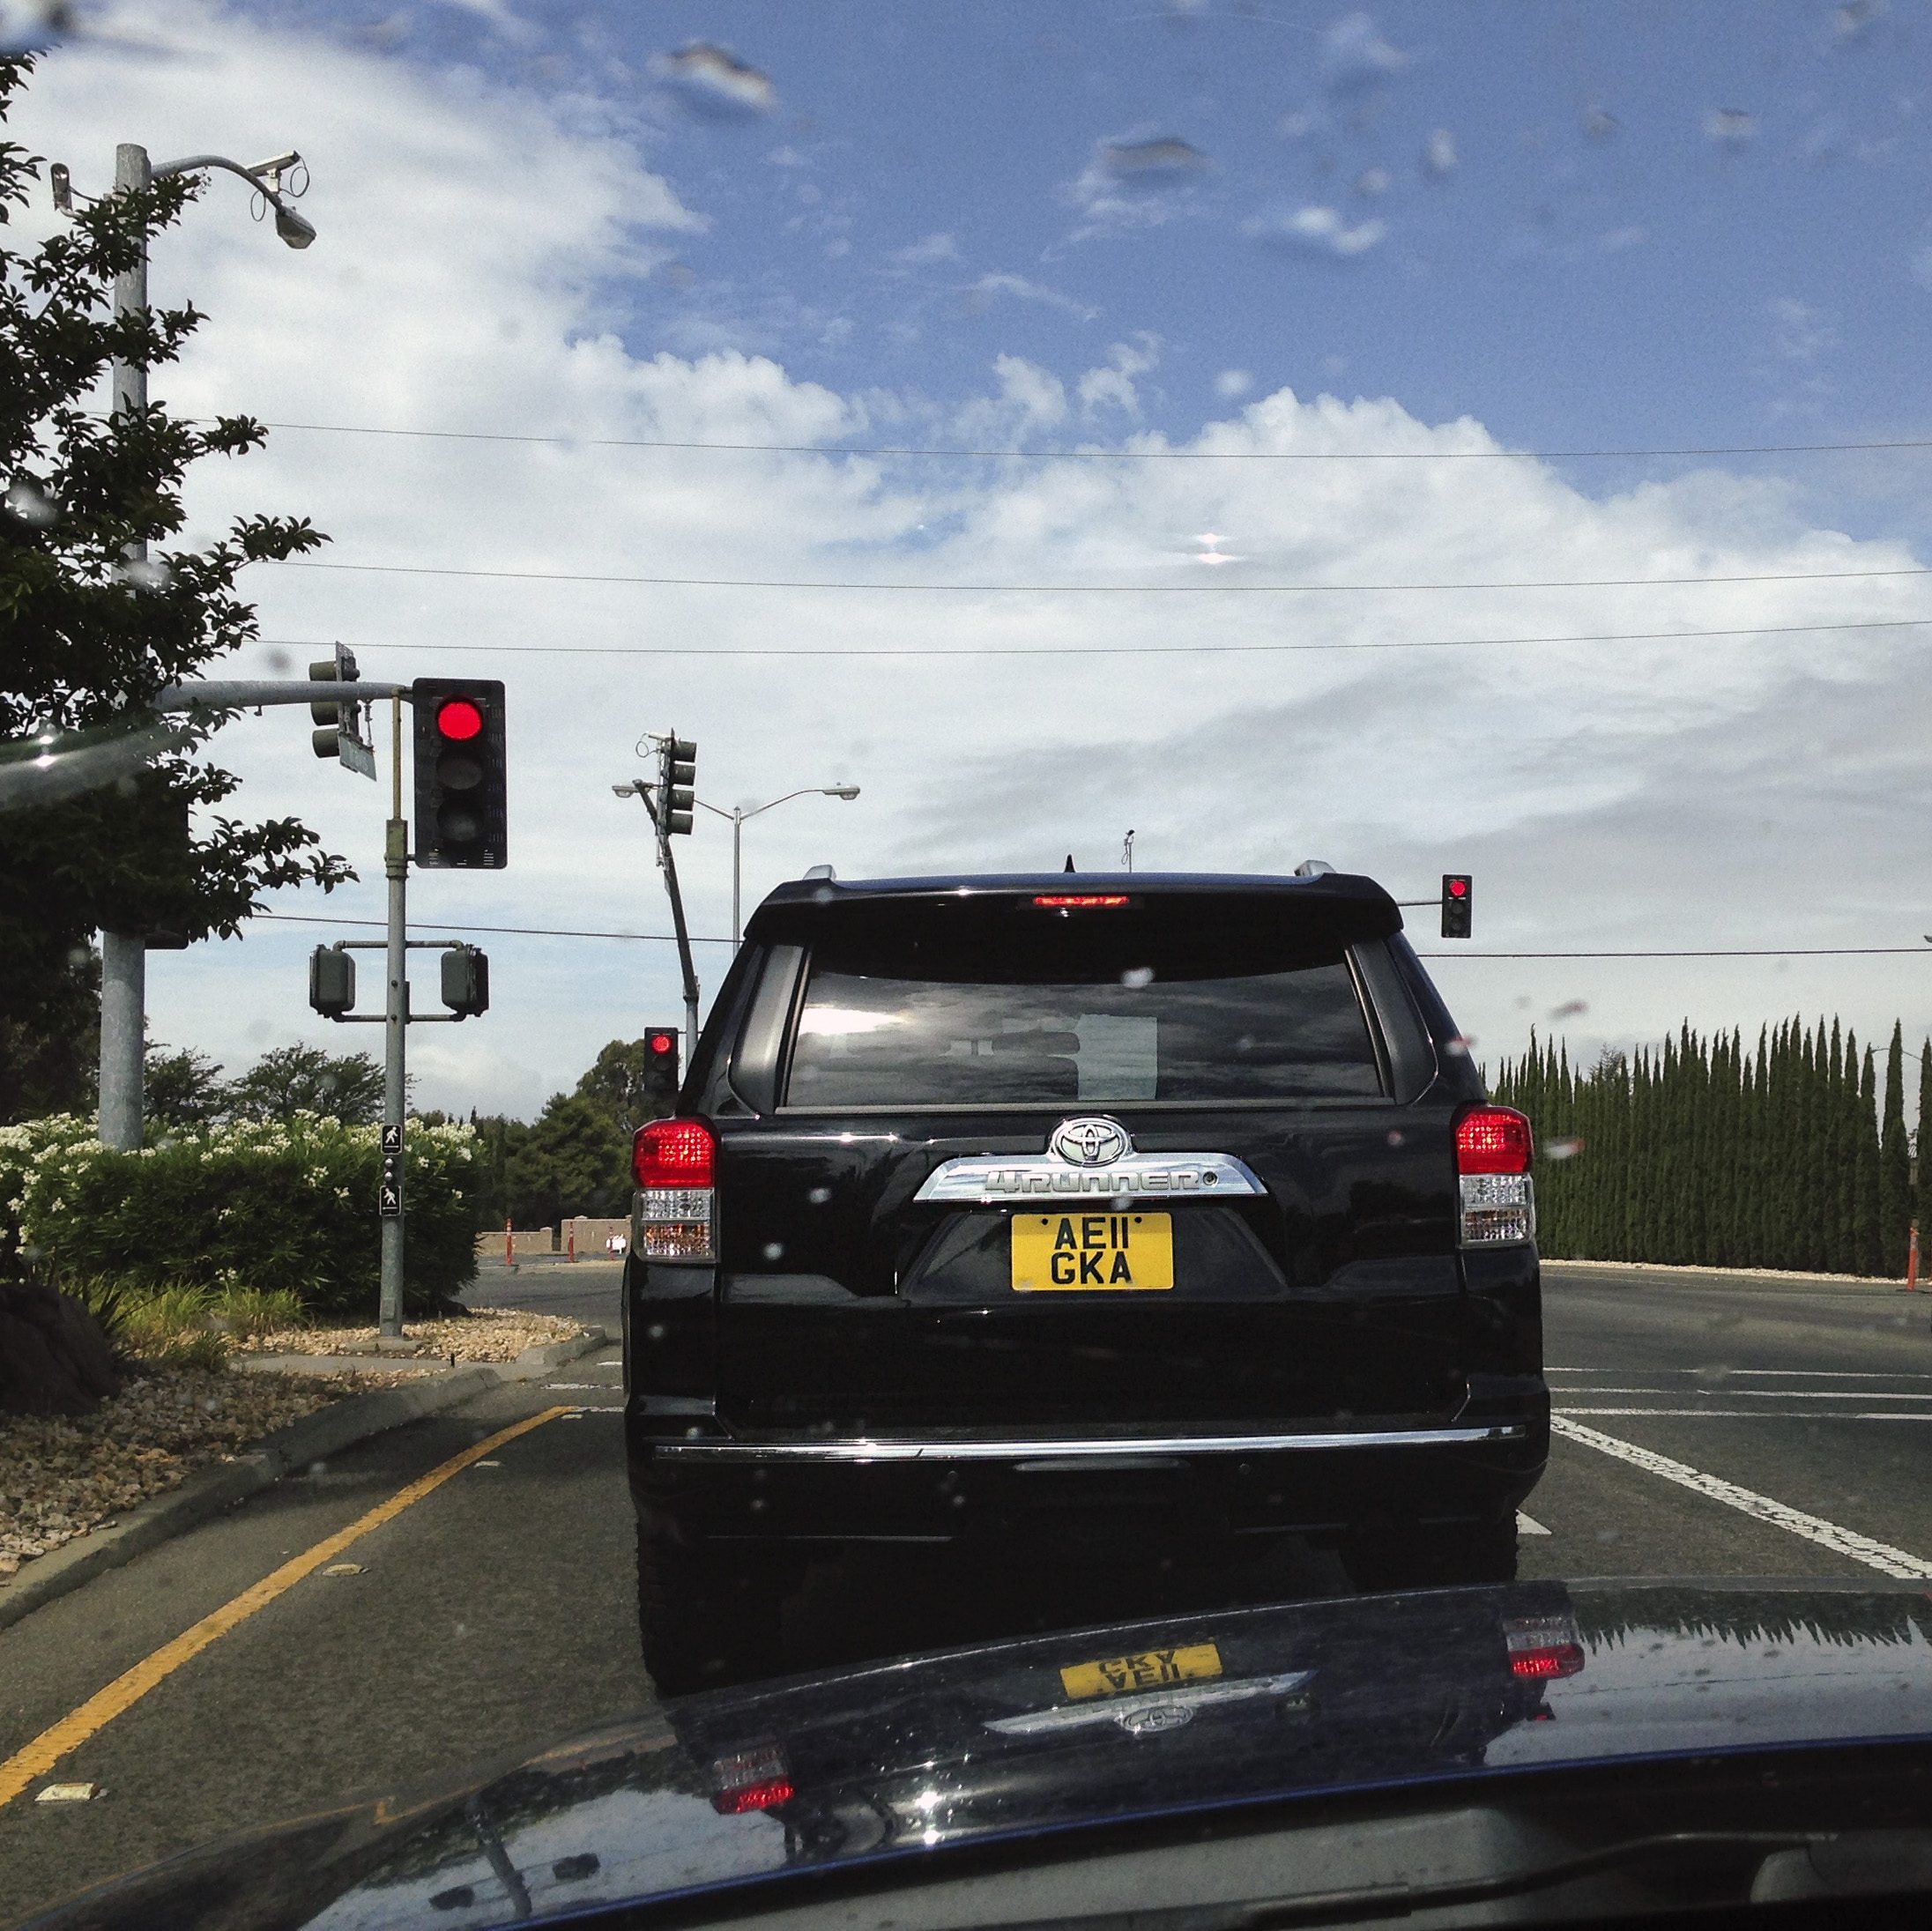
road, traffic, car, highway, driving, parking, military, vehicle, windshield, california, parking lot, bumper, road trip, raindrops, numberplates, licenceplates, ukplates, sport utility vehicle, automobile make, automotive exterior, off roading